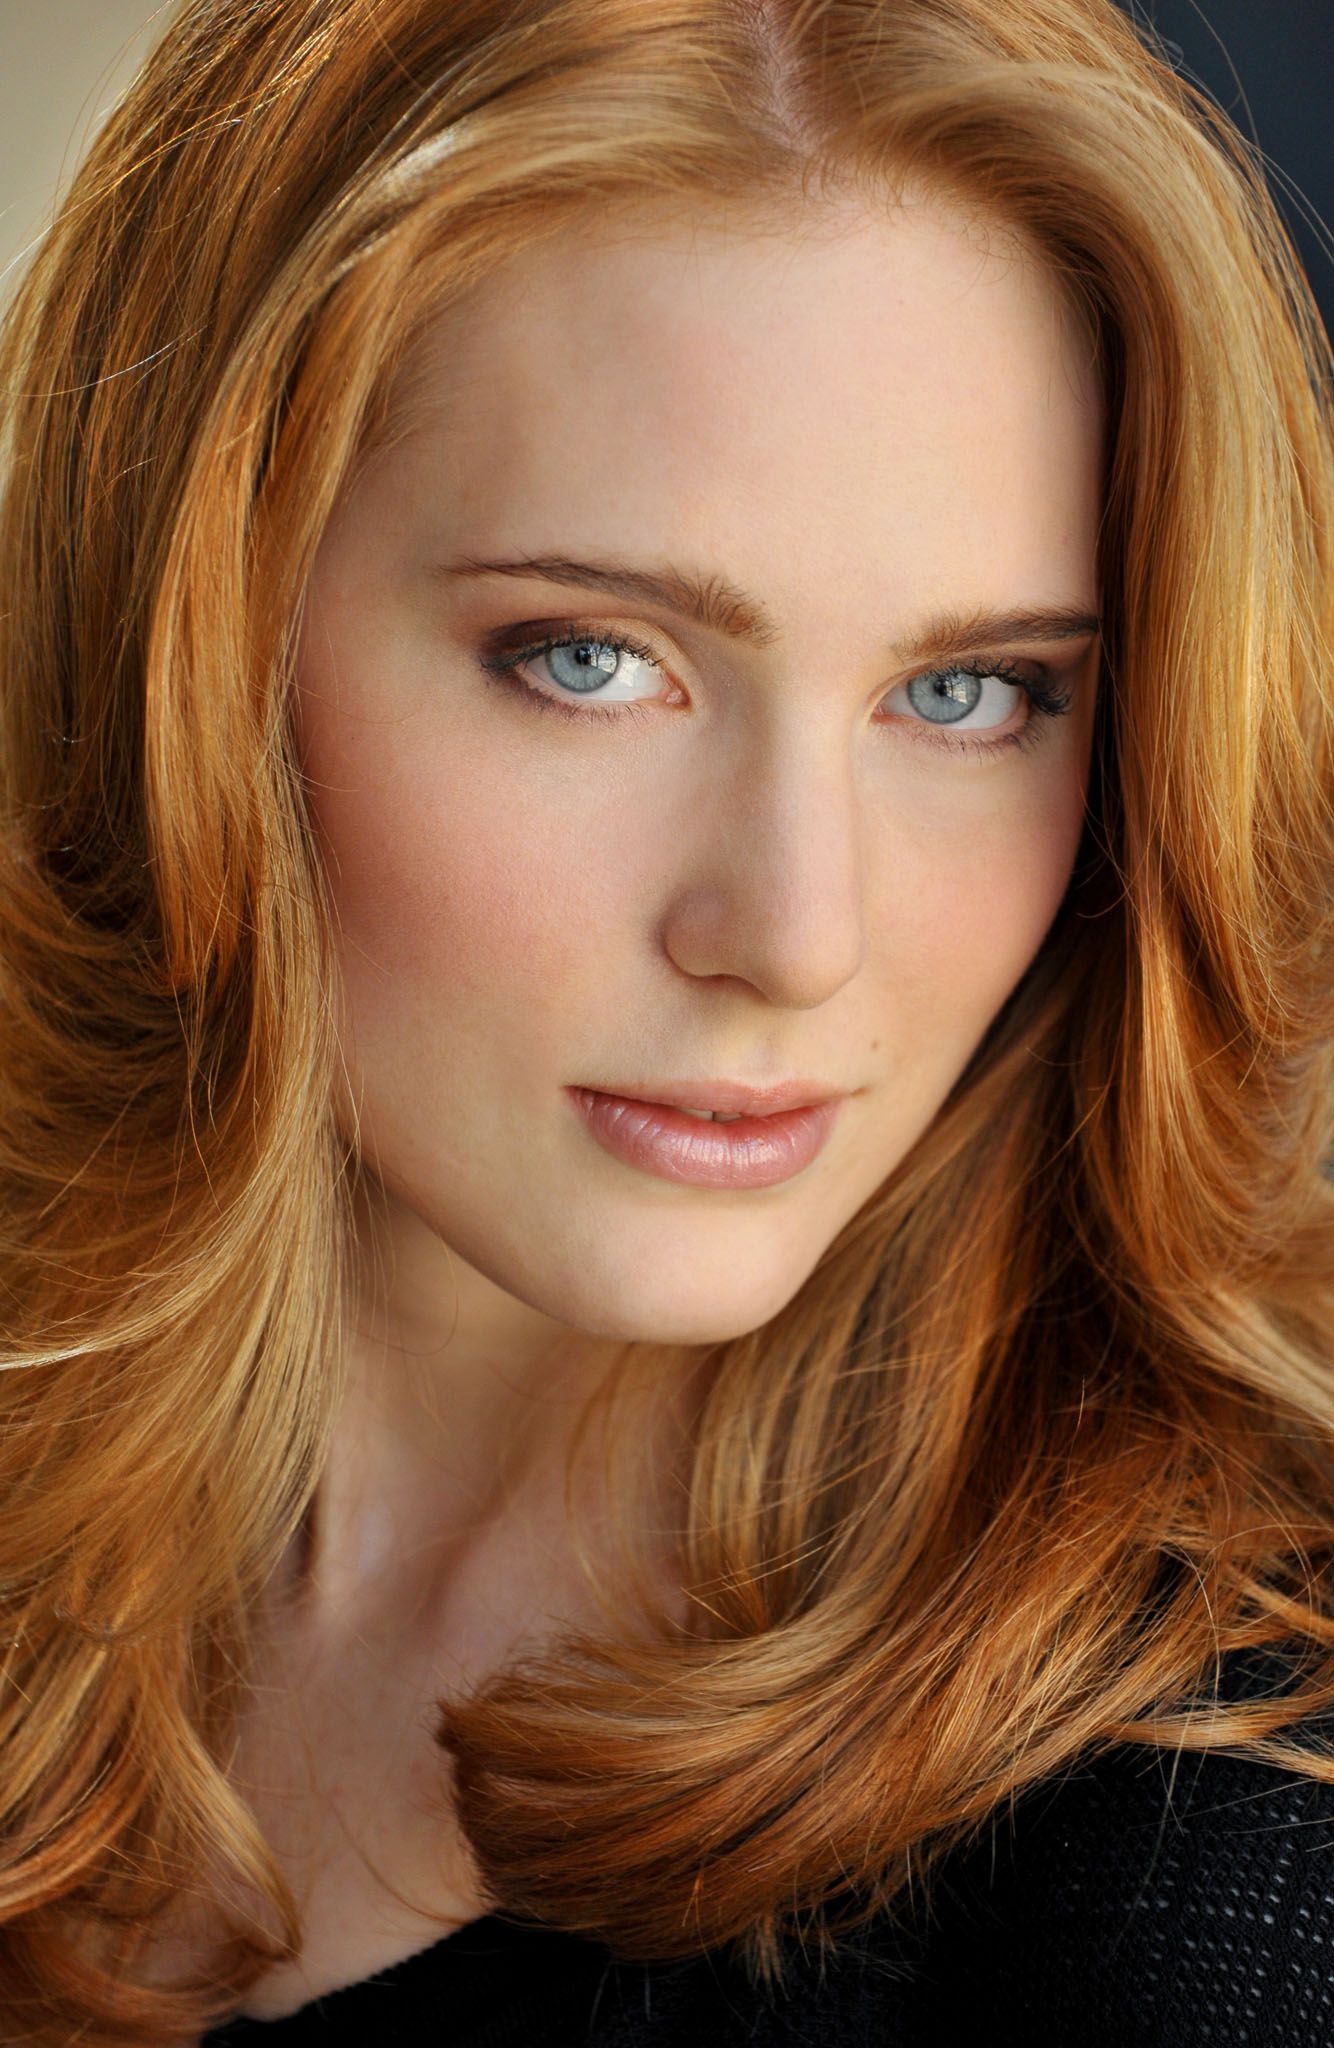
Label: Colored